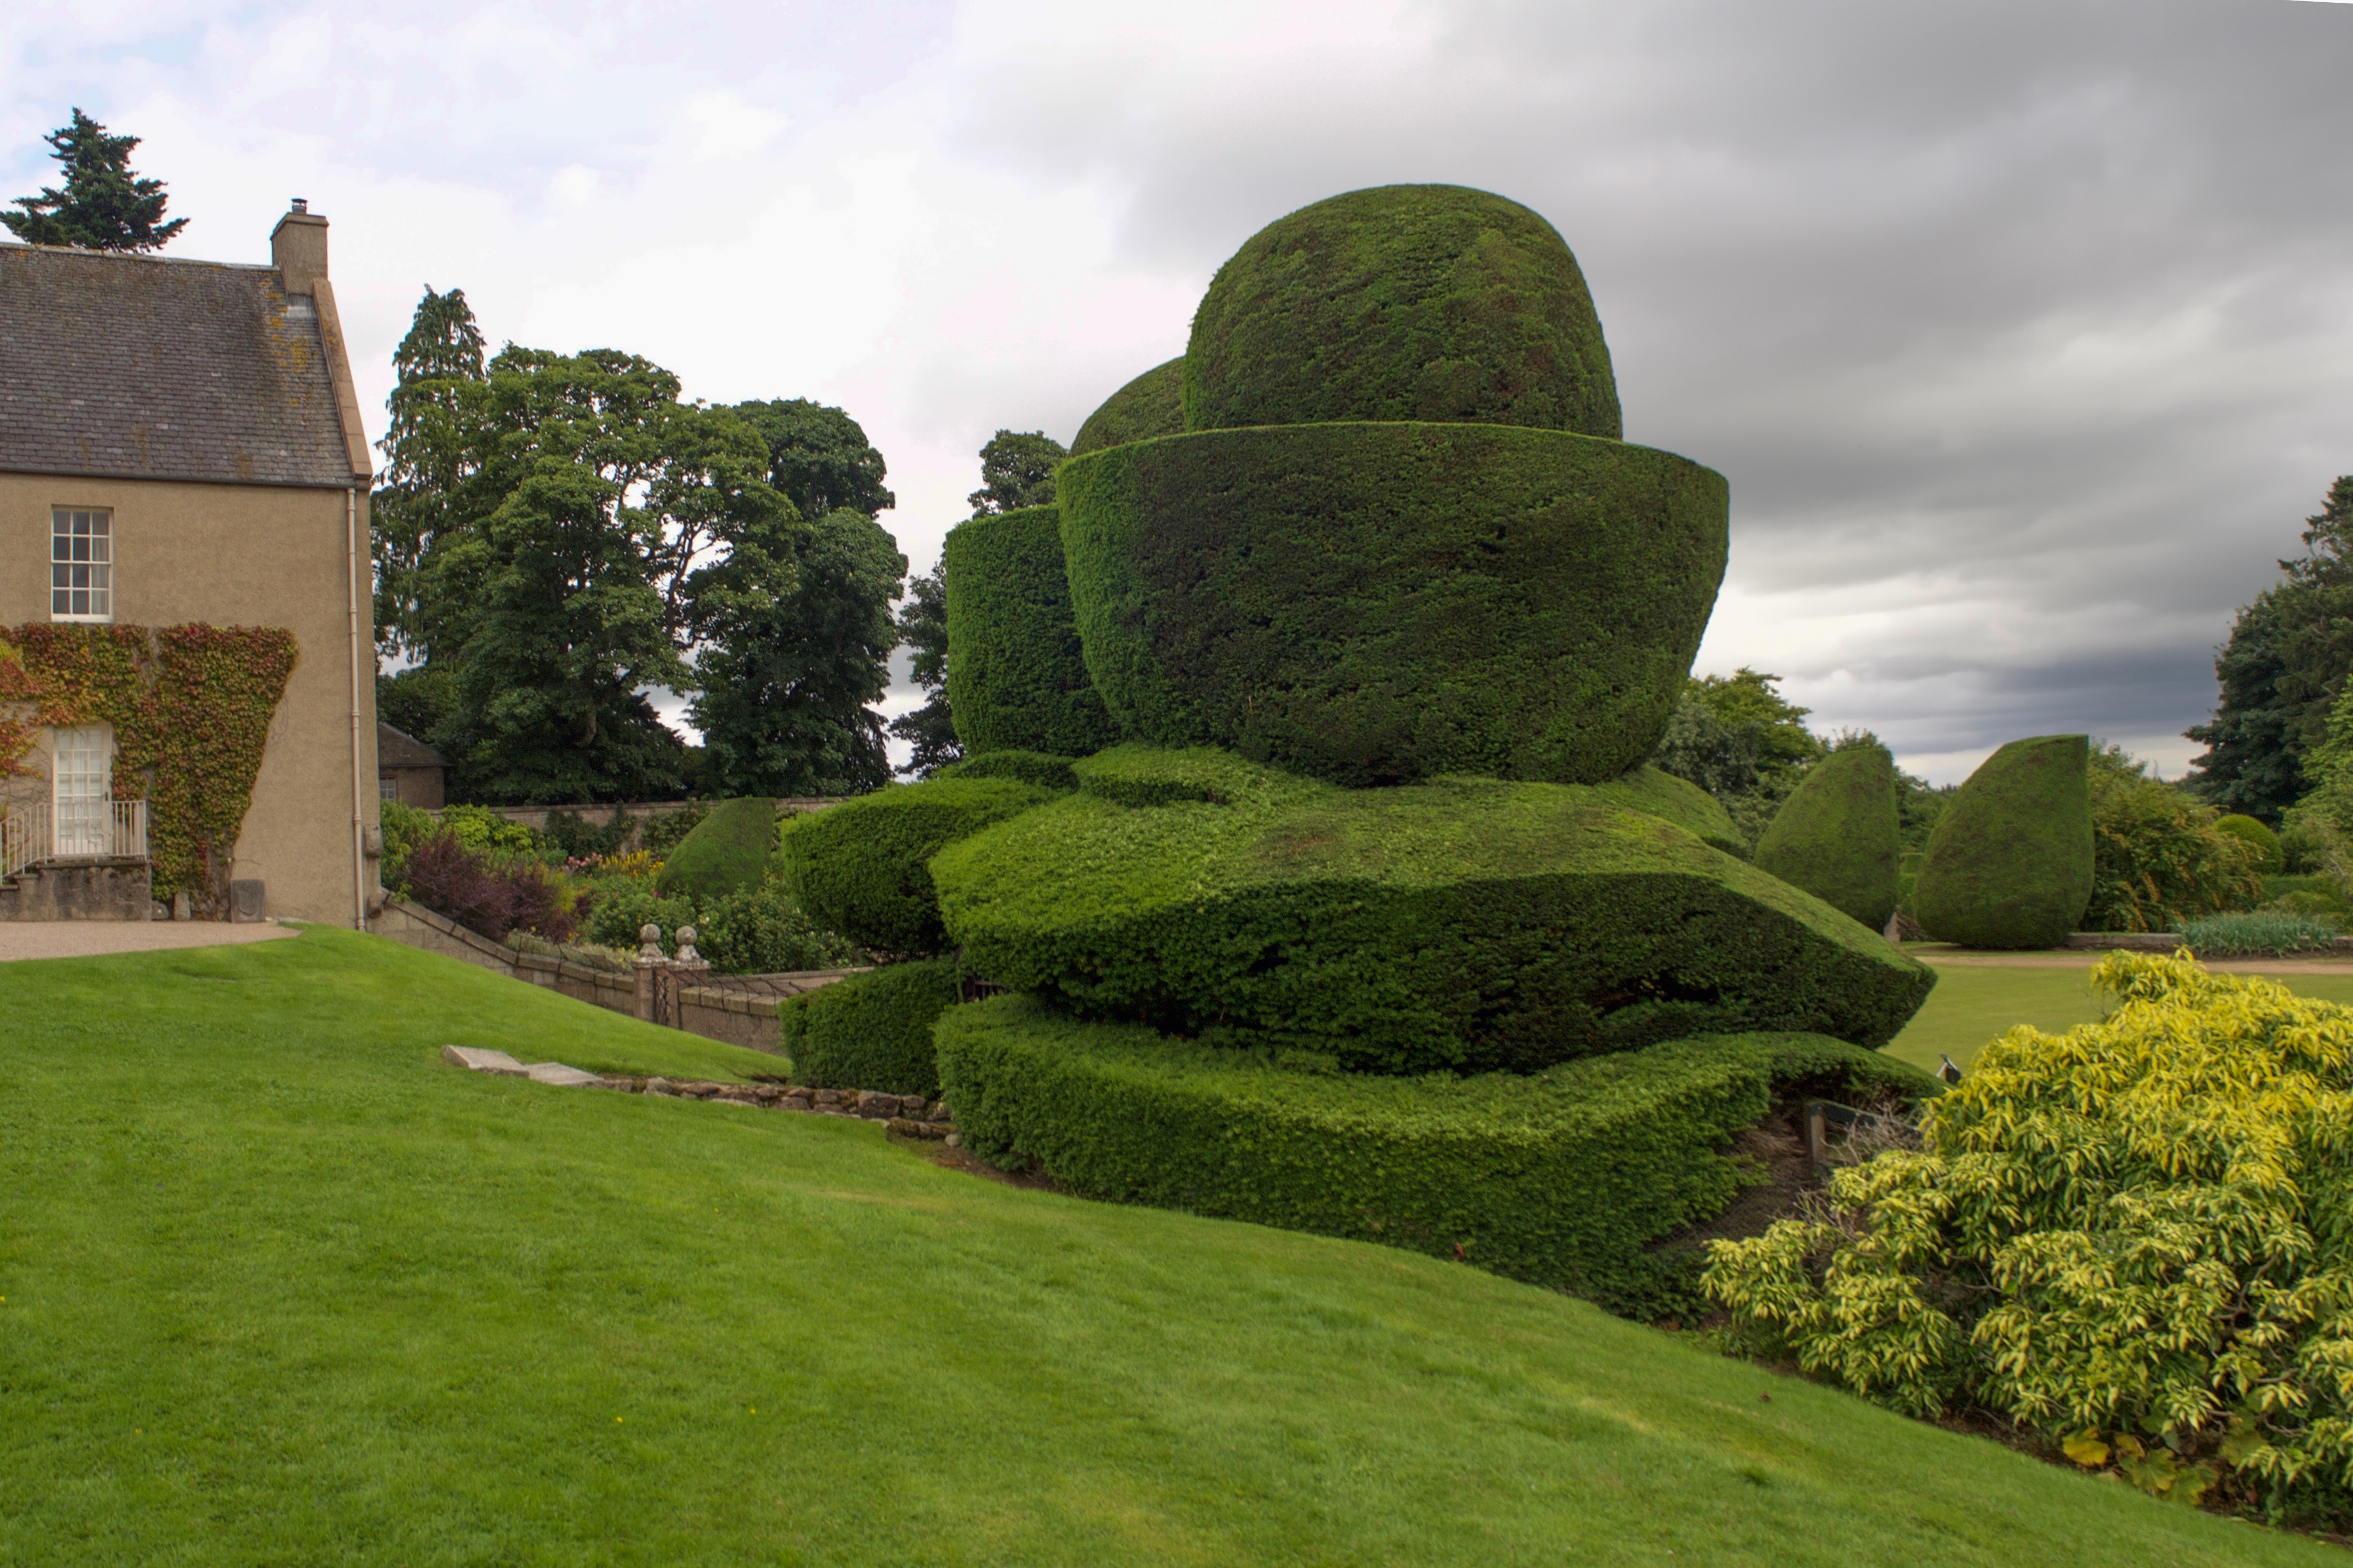
tree, grass, lawn, hill, chateau, green, castle, garden, places of interest, shrub, estate, historically, aberdeenshire, stately home, crathes castle, banchory, natoinal scotland trust